Line Walker 2: Invisible Spy

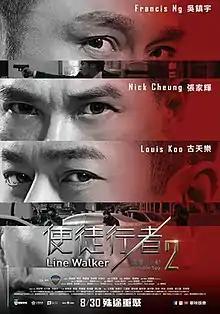
Film poster

Line Walker 2: Invisible Spy is a 2019 action thriller film. It is adapted from the 2014 TVB series of the same name and serves as a sequel to the 2016 film "Line Walker". Directed by Jazz Boon, the film stars Nick Cheung, Louis Koo and Francis Ng. All major characters in the film are different from the original drama series and the first film. It was released in Hong Kong and mainland China on 7 August 2019 and the US on 16 August 2019.